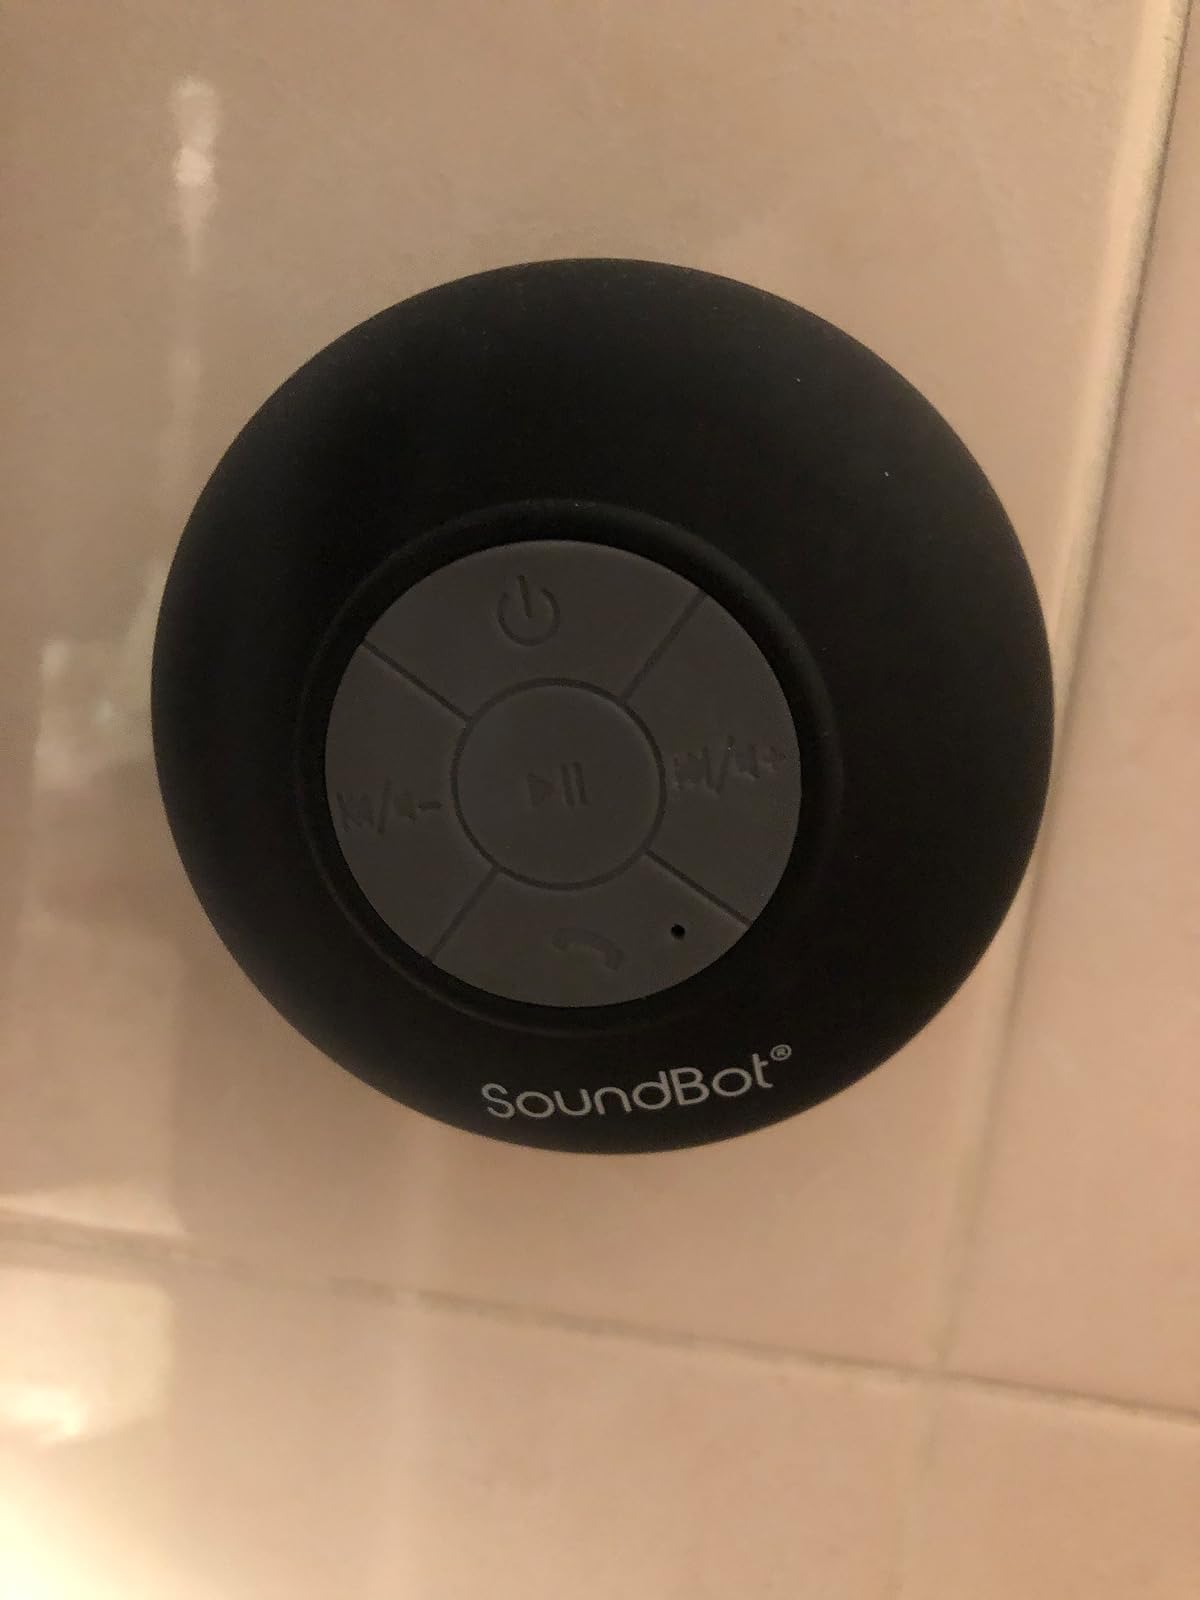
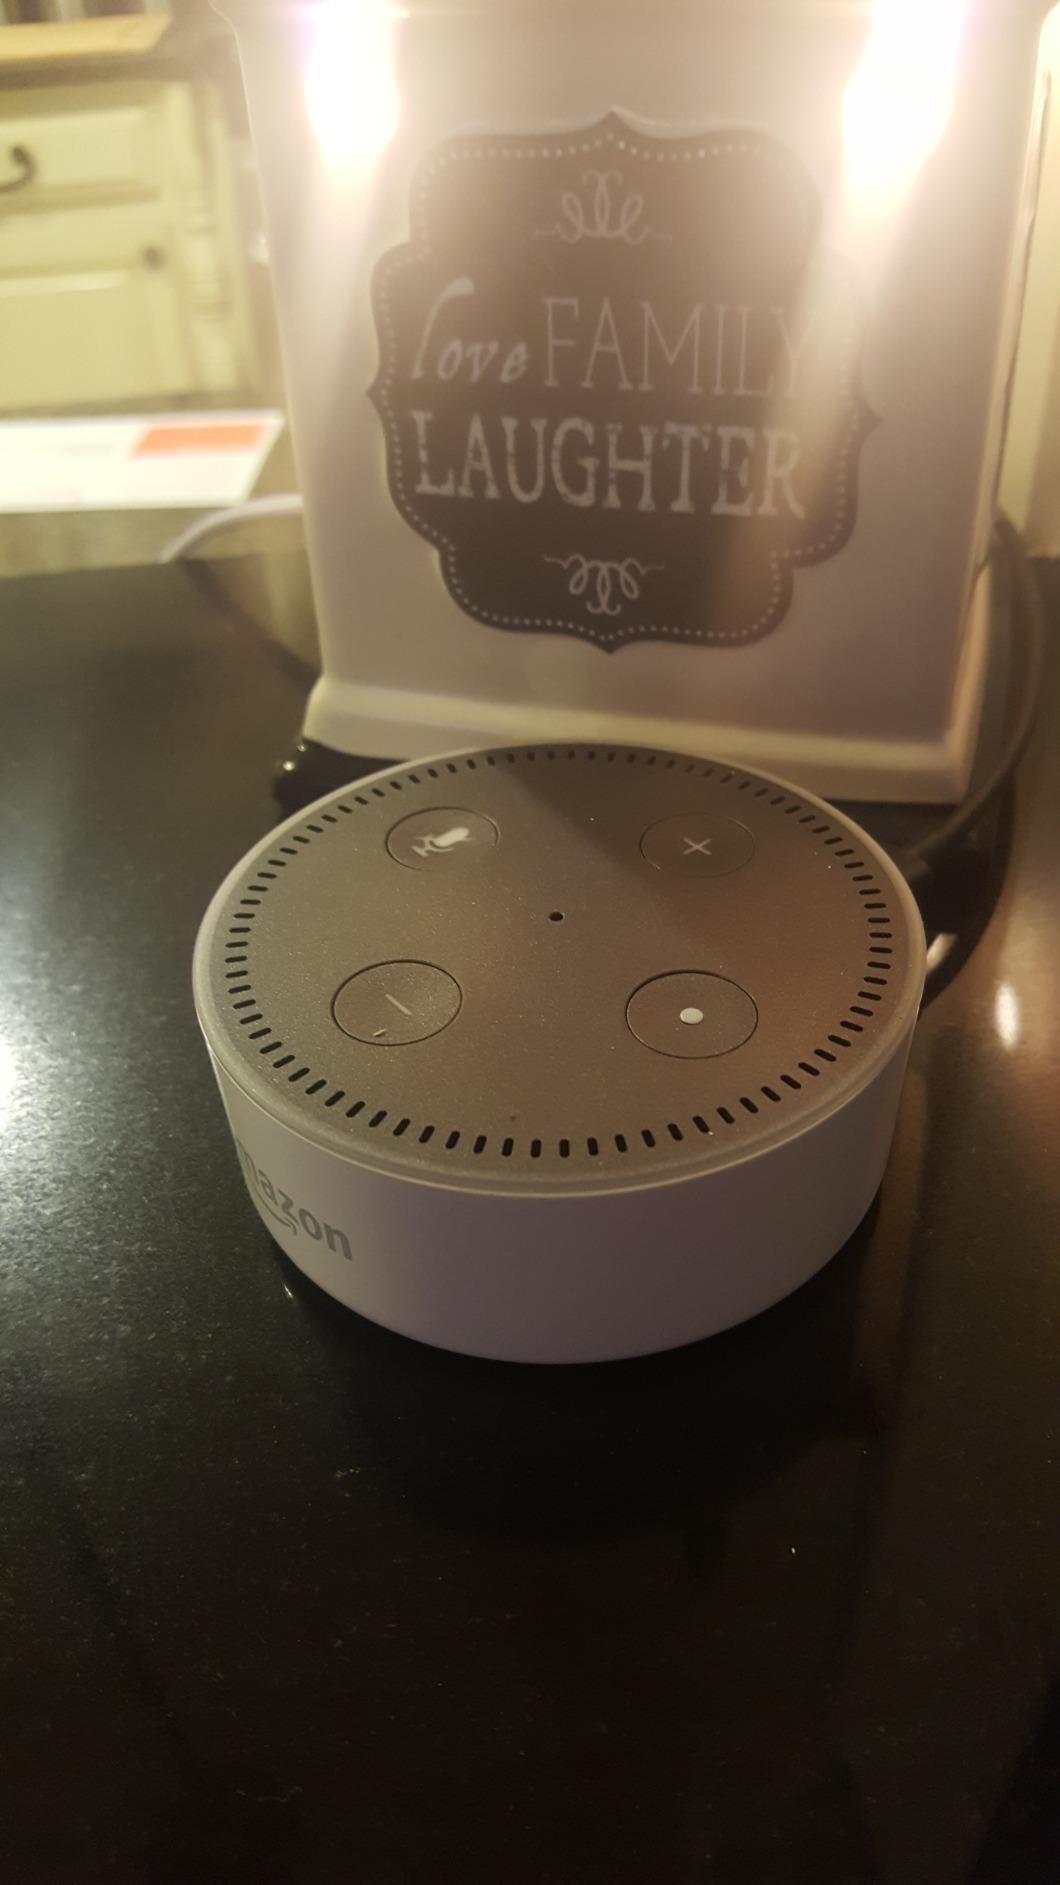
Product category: speaker
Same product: no